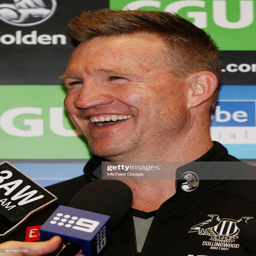
coach reacts when speaking during a media opportunity .